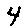
Label: 4